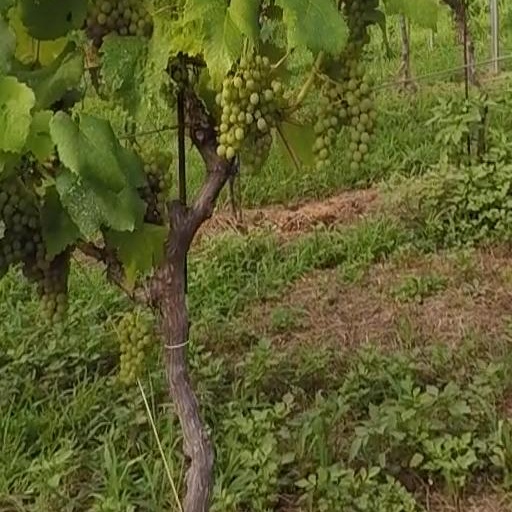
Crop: grape